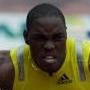
Age: 29